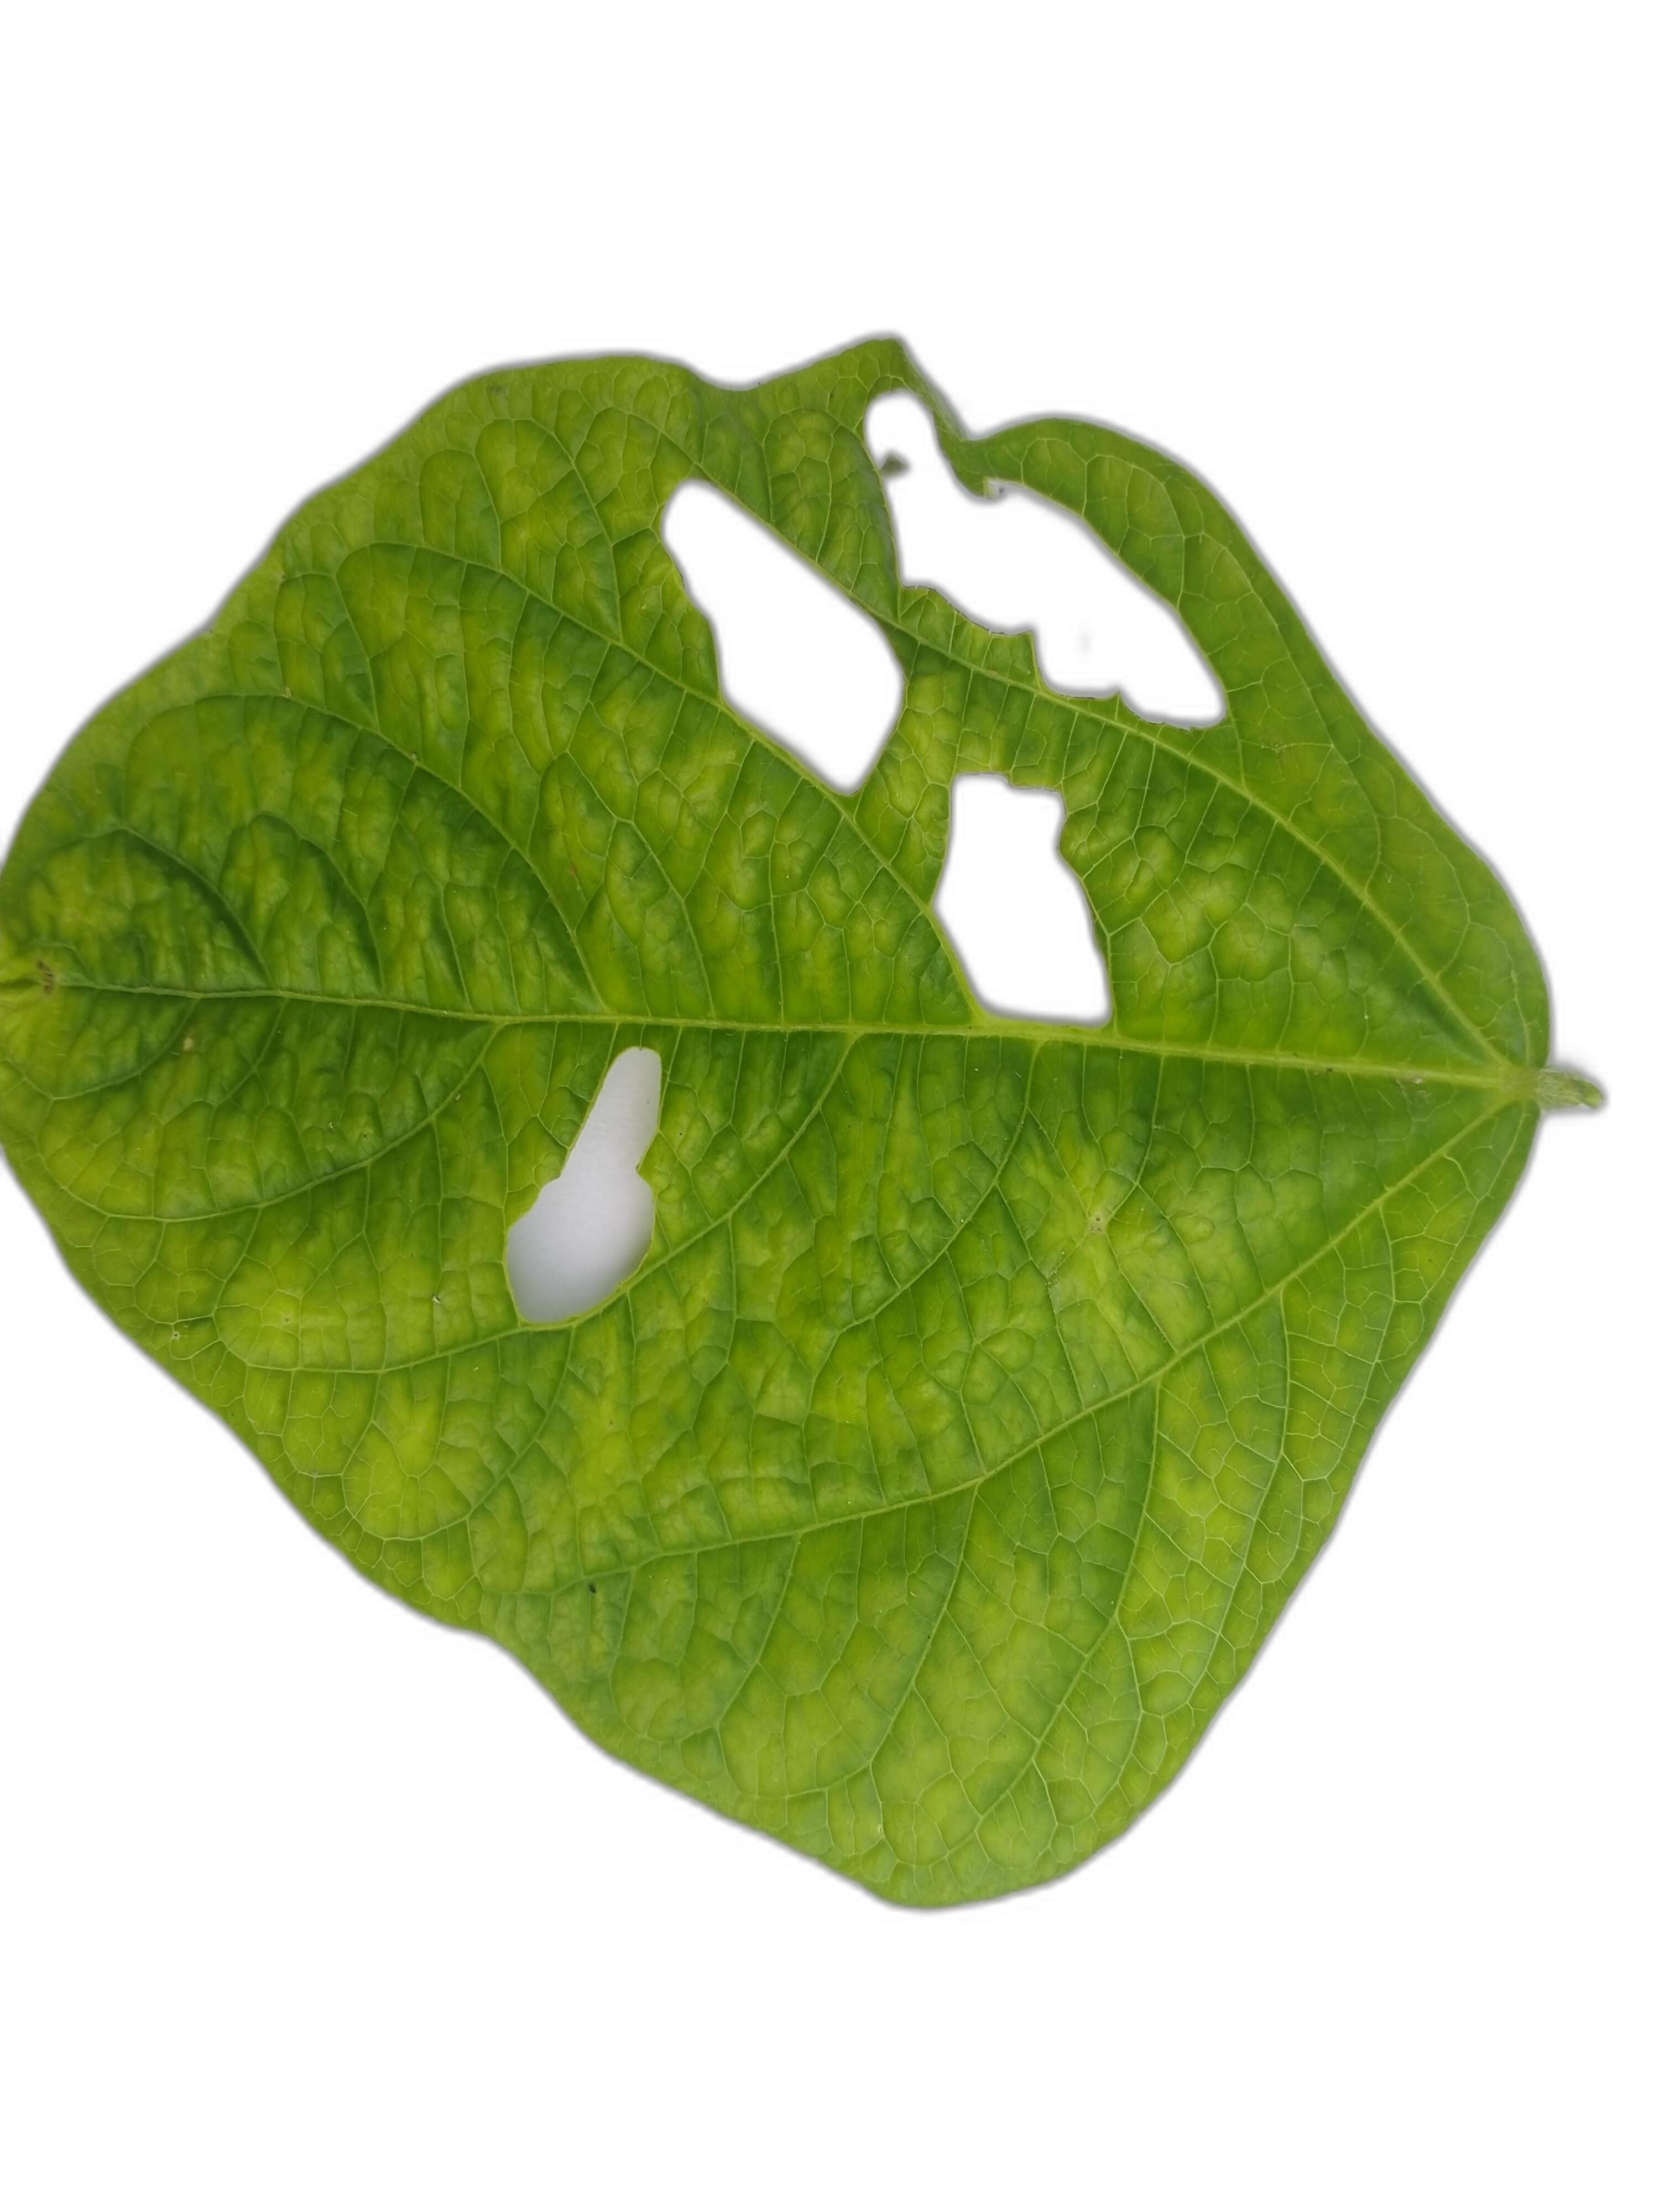
Label: Leaf Crinkle